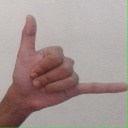
अक्षर: द